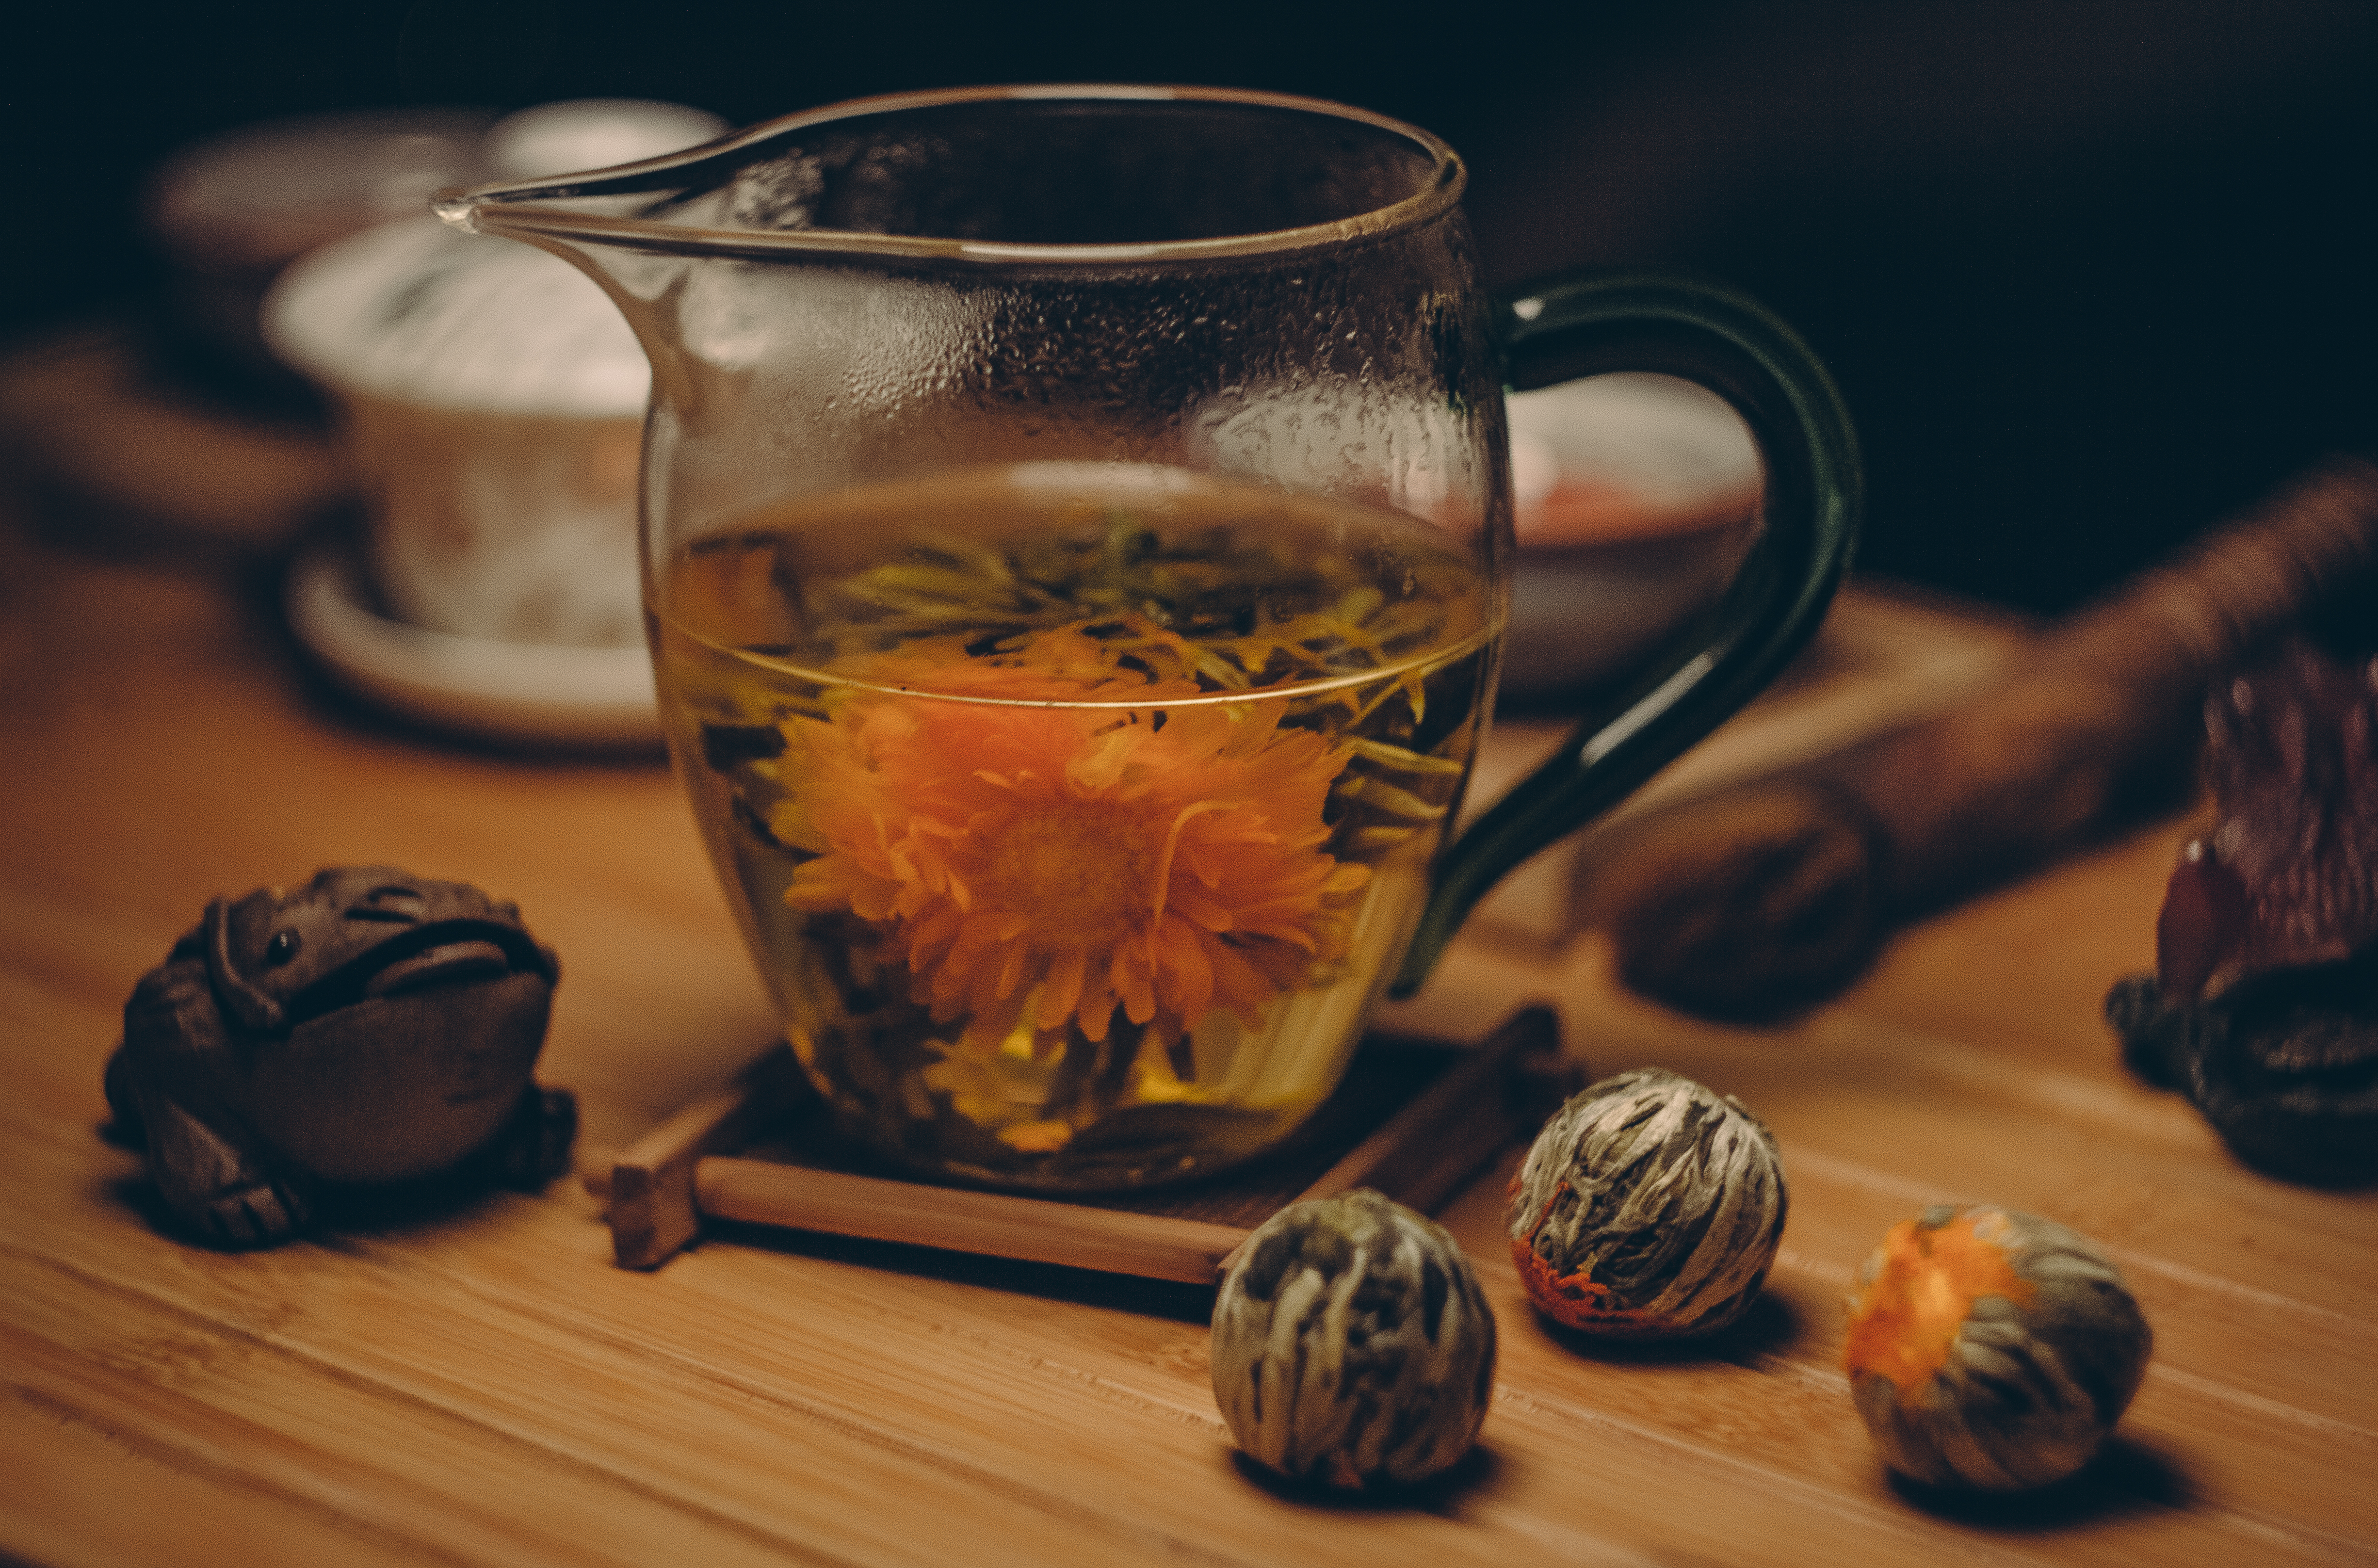
table, wood, tea, morning, glass, teapot, food, beverage, drink, medicine, mug, still life, painting, teacup, hot, figurine, traditional, aromatic, flavor, still life photography, warmly